Vultee A-31 Vengeance

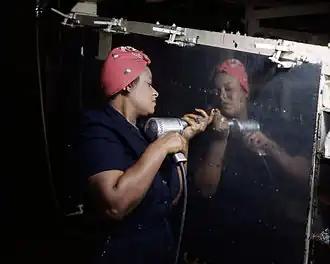
A riveter on the Vengeance bomber at the Vultee plant in Nashville, Tennessee (1943)

France placed an order for 300 V-72s, with deliveries intended to start in October 1940. The Battle of France in June 1940 stopped these plans, but at the same time the British Purchasing Commission, impressed by the performance of the German Junkers Ju 87, "Stuka" was shopping for a dive bomber for the Royal Air Force, and as it was the only aircraft available, placed an order for 200 V-72s (named Vengeance by Vultee) on 3 July 1940, with orders for a further 100 being placed in December. As Vultee's factory at Downey was already busy building BT-13 Valiant trainers, the aircraft were to be built at the Stinson factory at Nashville and under license by Northrop at Hawthorne, California.